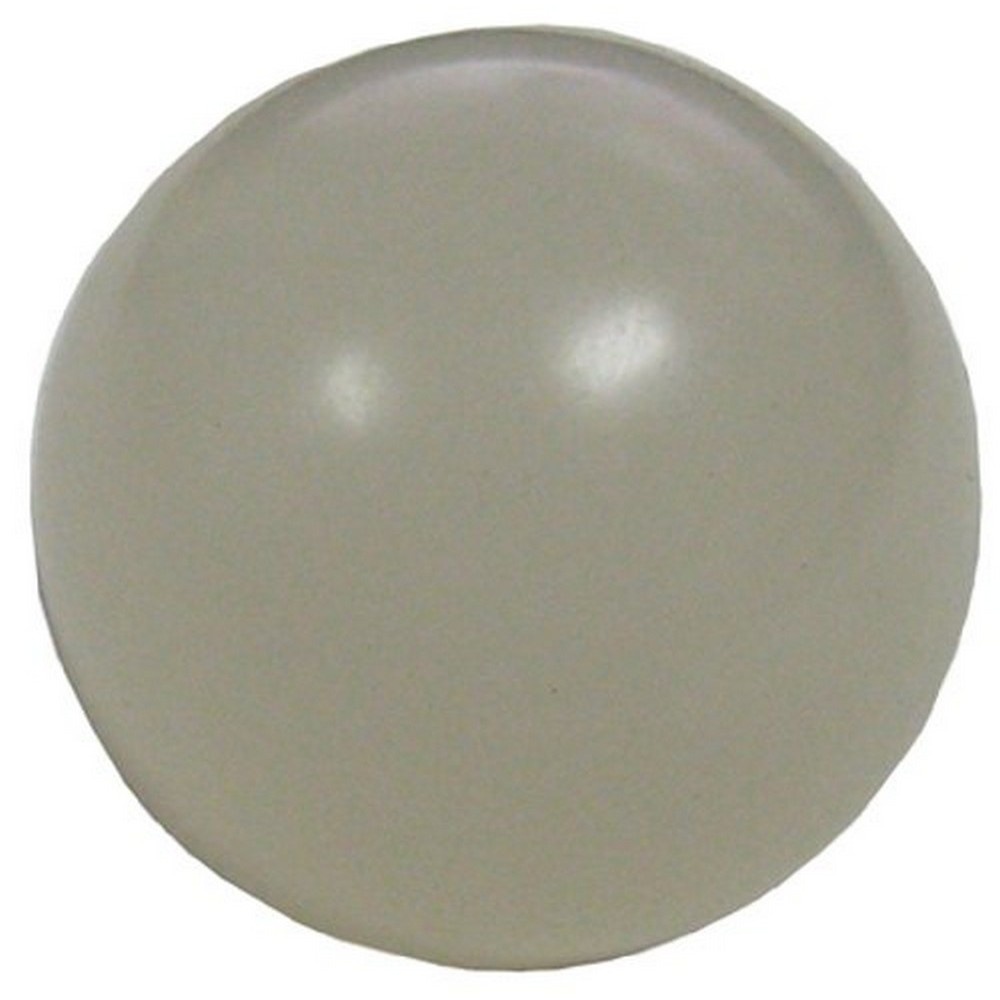
Pentair R172435 1" Poly Check Ball
Pentair R172435 1" Poly Check Ball
Brand: Pentair
Category: Home & Garden > Pool & Spa > Pool & Spa Accessories